1970–71 WFA Cup

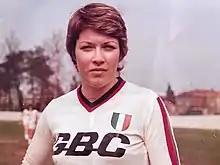
WFA Cup runner–up with Stewarton Thistle, Rose Reilly

The first news report on team entries to the Cup was in August 1970. Mitre's sponsorship of the competition continued from 1970 until 1976; the company also provided the first winners' trophy, which was used until 1979.